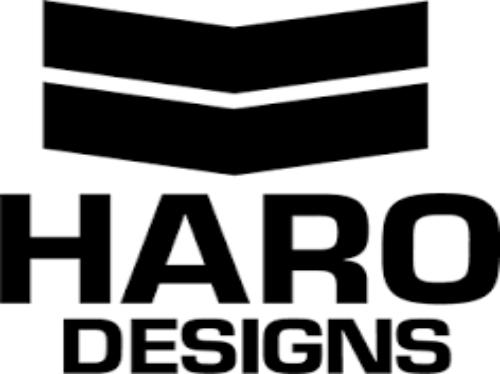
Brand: haro bikes
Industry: Transportation